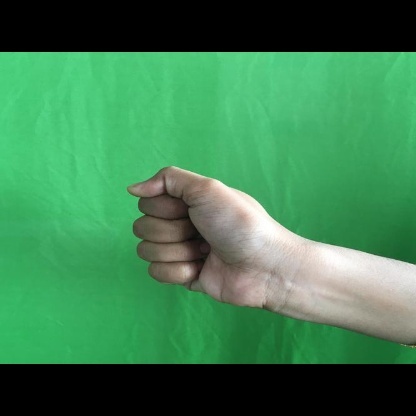
Mudra: Mushti